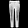
Label: Trouser